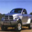
Label: automobile